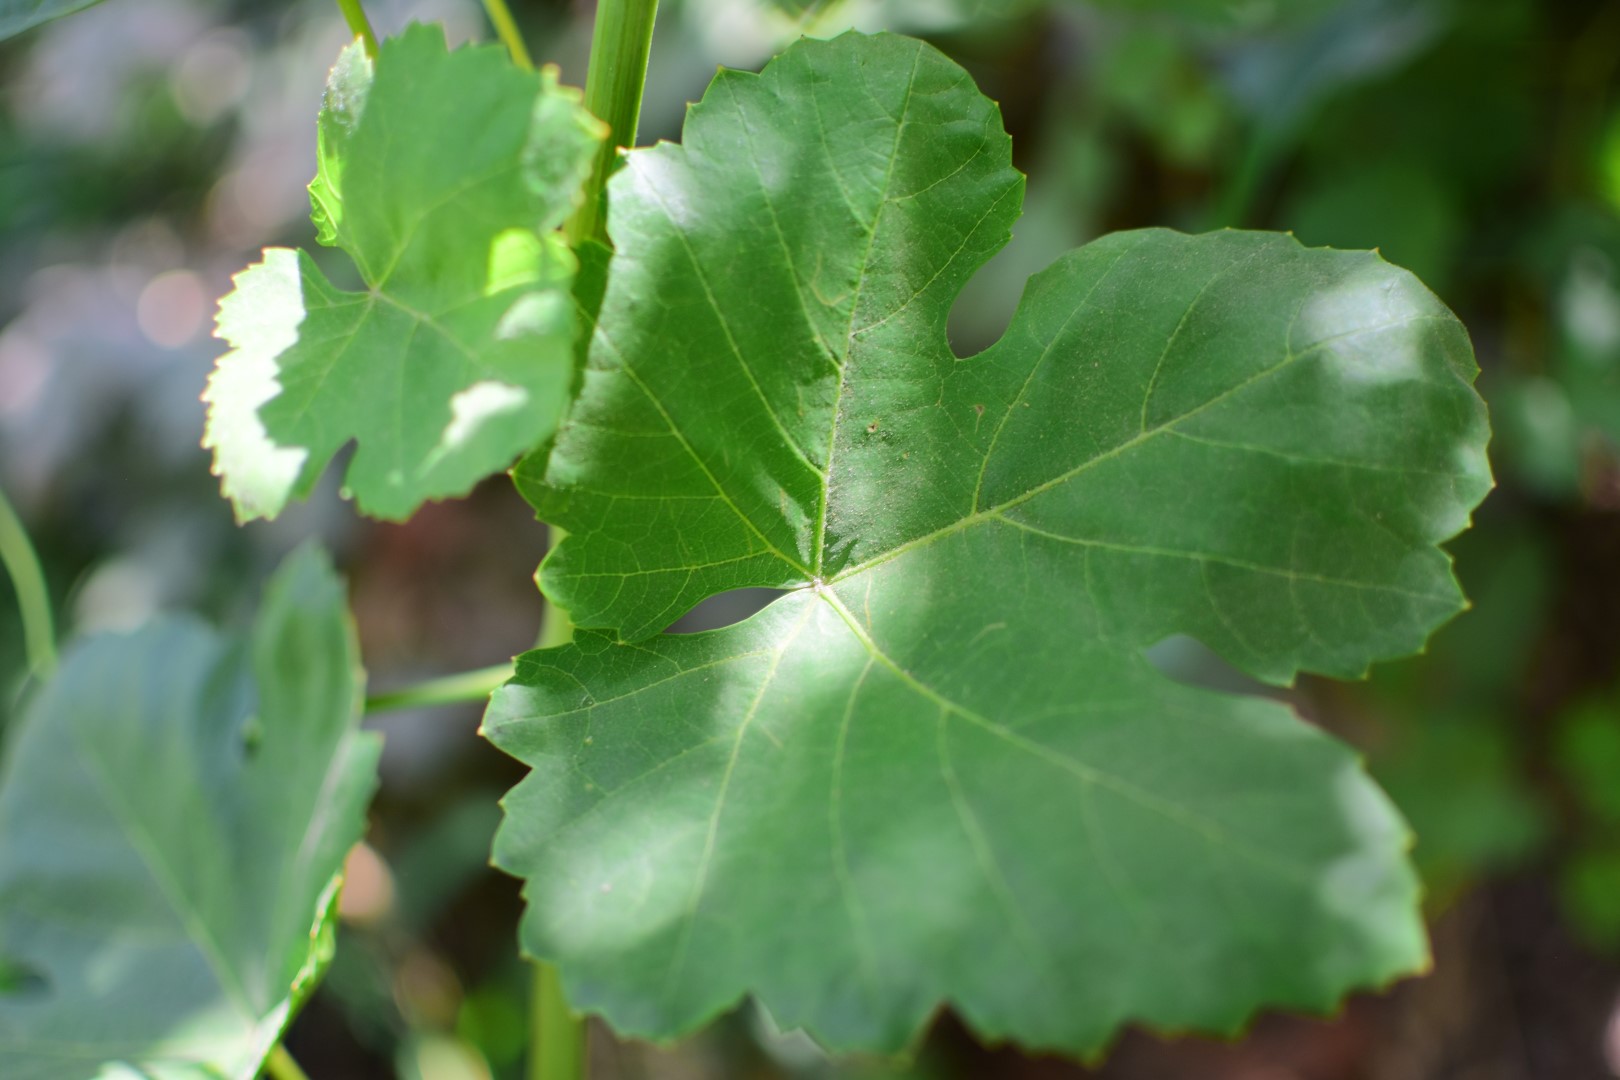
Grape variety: Shdah